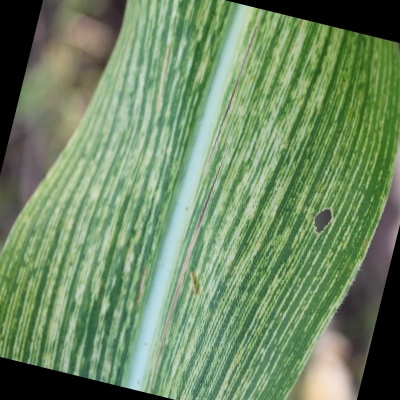
Label: Corn_(Maize)___Maize_Streak_Virus